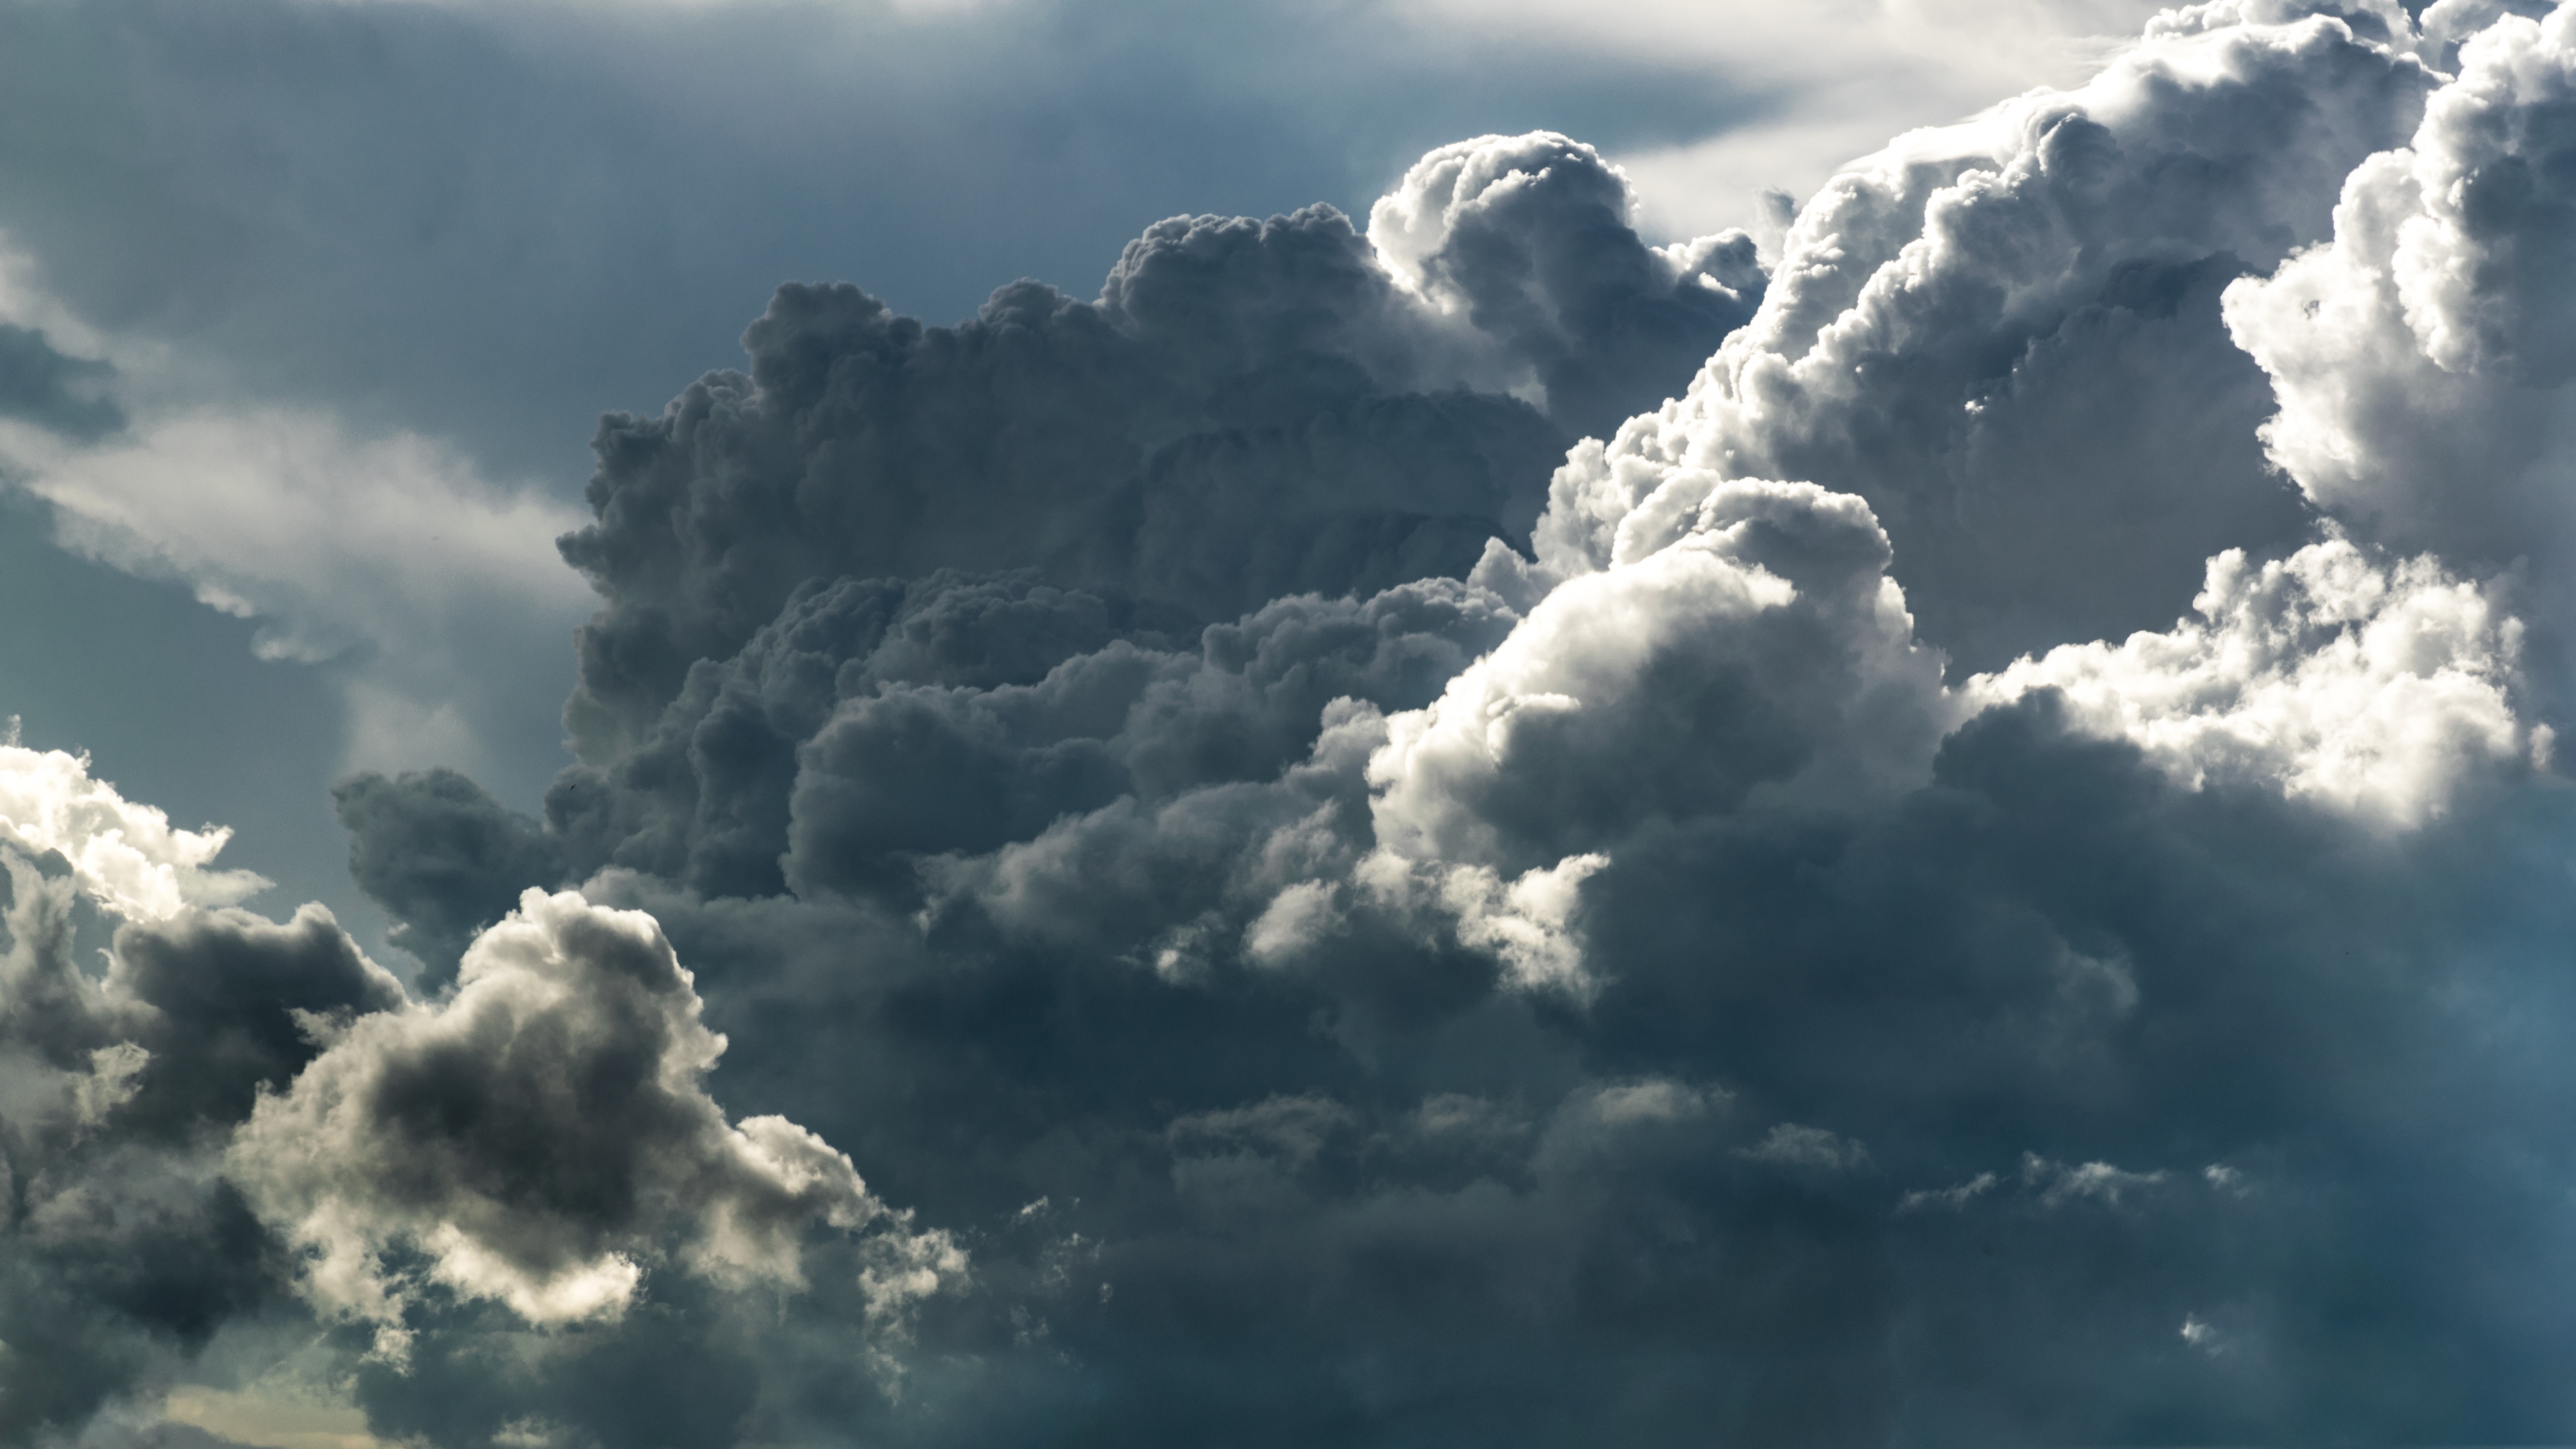
nature, cloud, sky, sunlight, cloudy, atmosphere, daytime, weather, cumulus, clouds, gloomy, meteorological phenomenon, atmosphere of earth